Blockbusters (British game show)

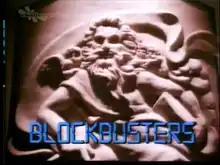
Title screen (1987–93)

Blockbusters is a British television quiz show based upon an American quiz show of the same name. A solo player and a team of two answer trivia questions, clued up with an initial letter of the answer, to complete a path across or down a game board of hexagons.